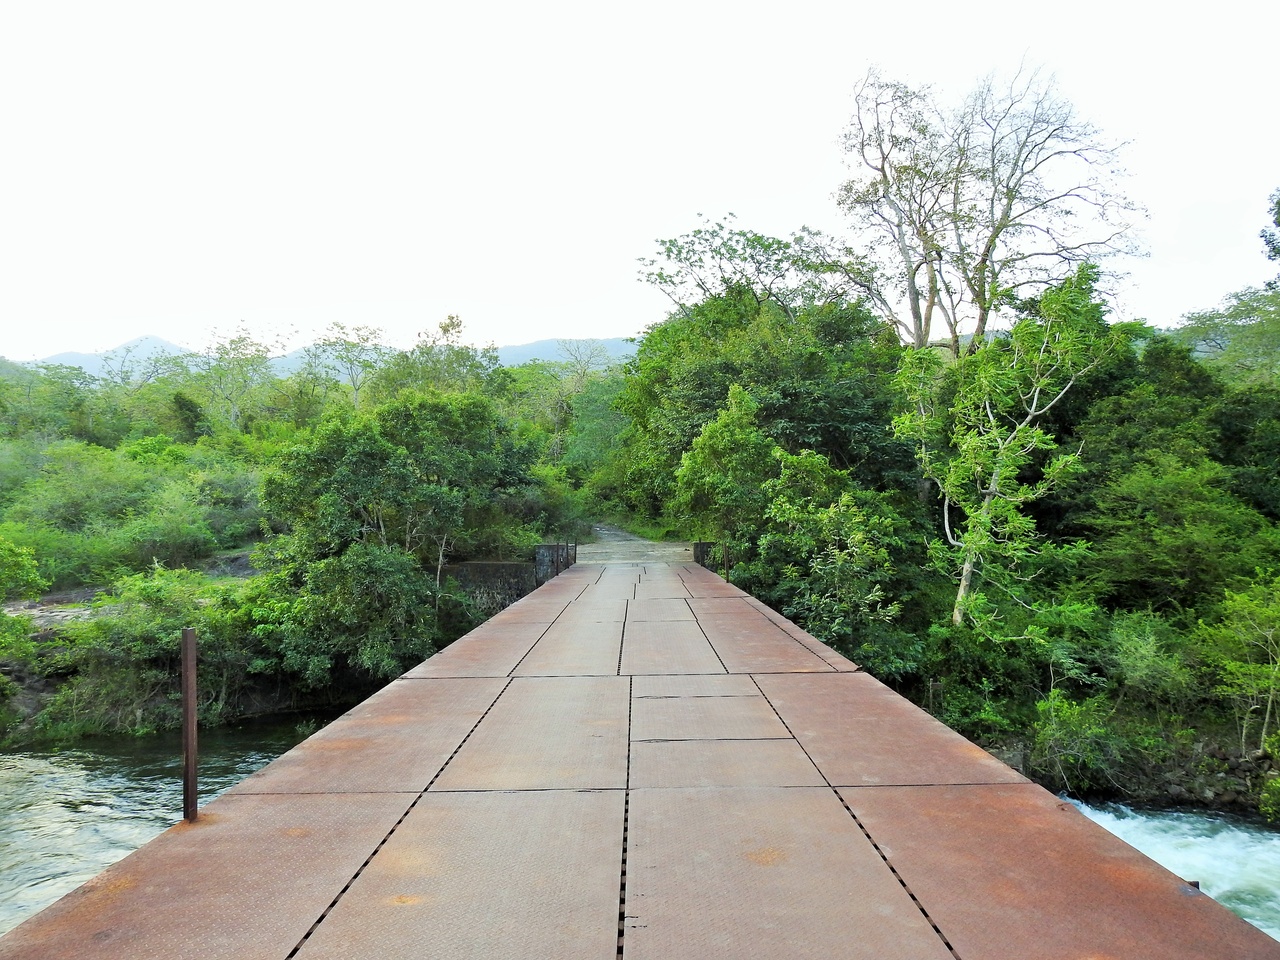
The steel bridge next to the Servalar Dam, known to be frequented by Leopards and Bears.